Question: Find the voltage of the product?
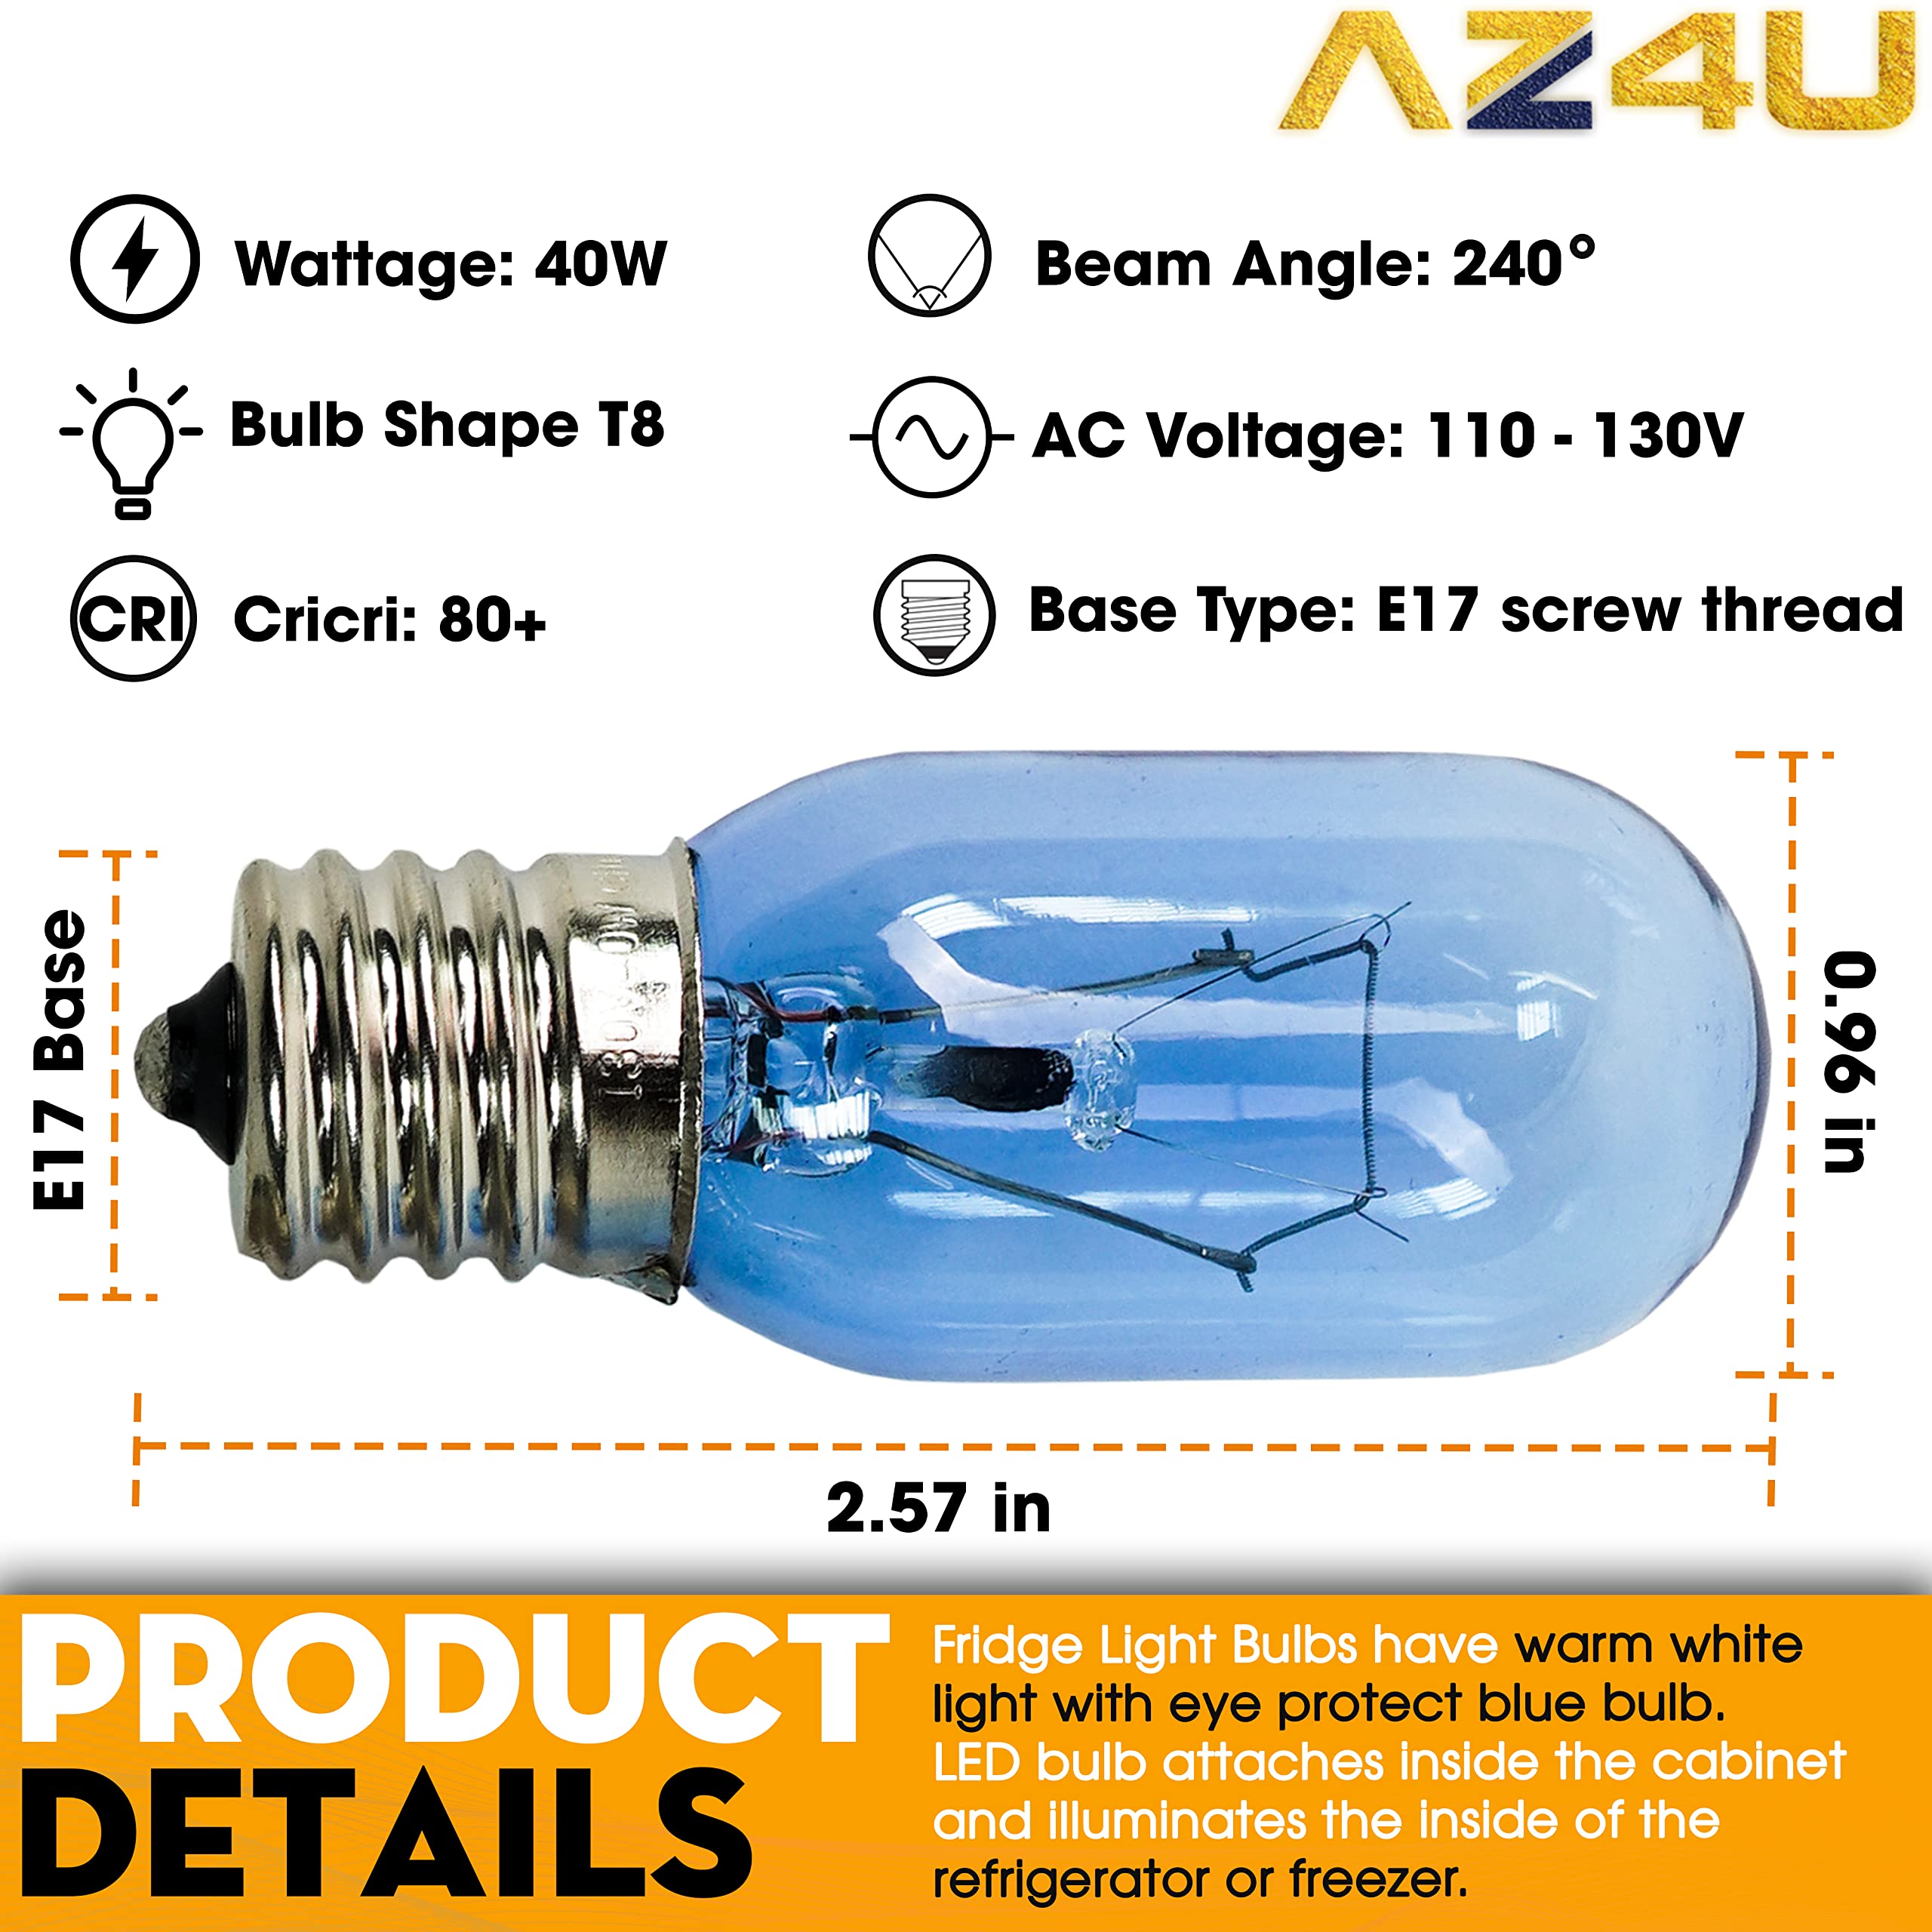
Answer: [110.0, 130.0] volt